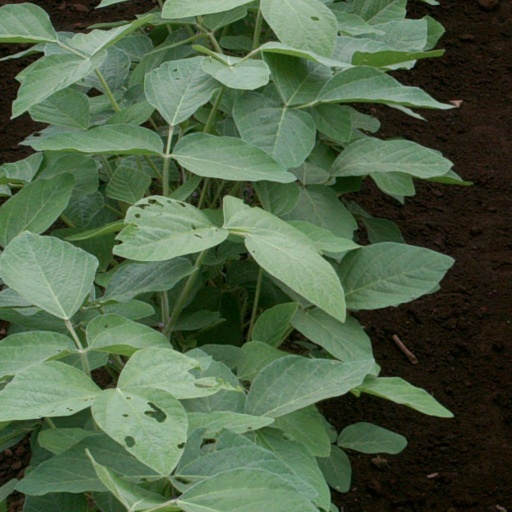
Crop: soybean